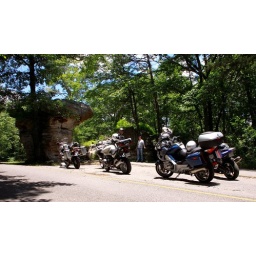
Mushroom rock dividing the road. Too many cars around to try for individual bike/human/rock portraits.